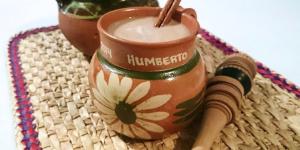
champurrado